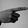
ASL letter: G